Giant City Stone Fort Site

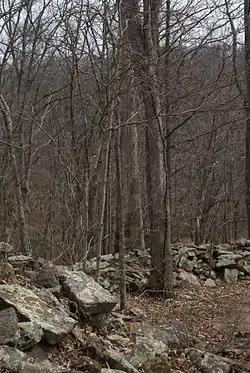

The Giant City Stone Fort Site is the site of a prehistoric stone enclosure located within Giant City State Park in Jackson County, Illinois, United States. The Stone Fort dates to the Late Woodland period and was constructed and used in the period from c. AD 600–900; it is one of ten such sites known in Southern Illinois. All ten were constructed atop either promontories or hilltops; the Giant City site is in the former group, as it sits atop a sloped ridge. The purpose of these enclosures is unclear; while archaeologists originally theorized that they were military fortifications, the present archaeological consensus suggests that the sites were used as meeting places or ceremonial locations of some nature.